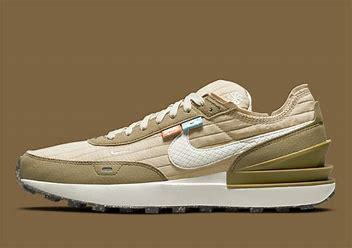
Brand: Nike
Model: Waffle One